Fauna of Montenegro

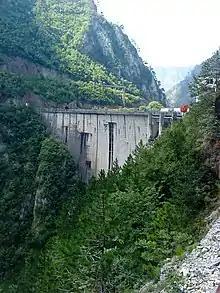
Mratinje Dam

Montenegro's geography consists of 293.5 km of coastline along with several large lakes. Montenegro's ocean zone reaches 22 kilometres off their coast reaching depths of over a kilometre. Within this area along the coastline of Montenegro are two kinds of dolphins, the striped dolphin and the bottle nose dolphin. The coastline does remain predominantly unexplored and there is limited data to suggest the exact number of marine animals in the Adriatic Sea with many species still being discovered. Between 2010 and 2014 twelve new fish species were recorded in the Adriatic Sea increasing the total number of known species to 452. Alongside this is three known species of sea turtles and four species of dolphin in the Montenegrin sector of the Adriatic Sea. The Bojana Estuary on the border of Montenegro and Albania produces a range of molluscs and other economically important species for the domestic fishing industry.